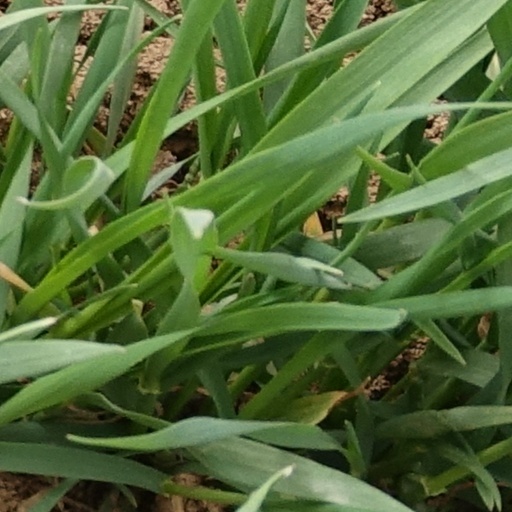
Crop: wheat